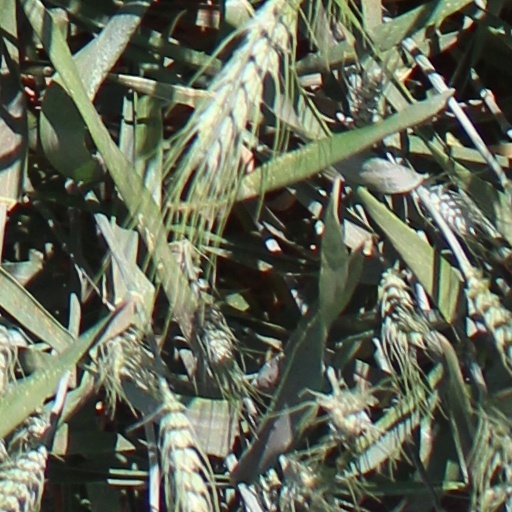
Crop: wheat